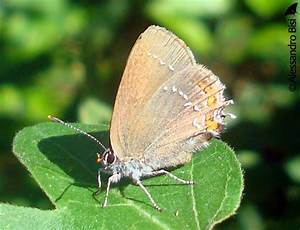
Label: farfalla